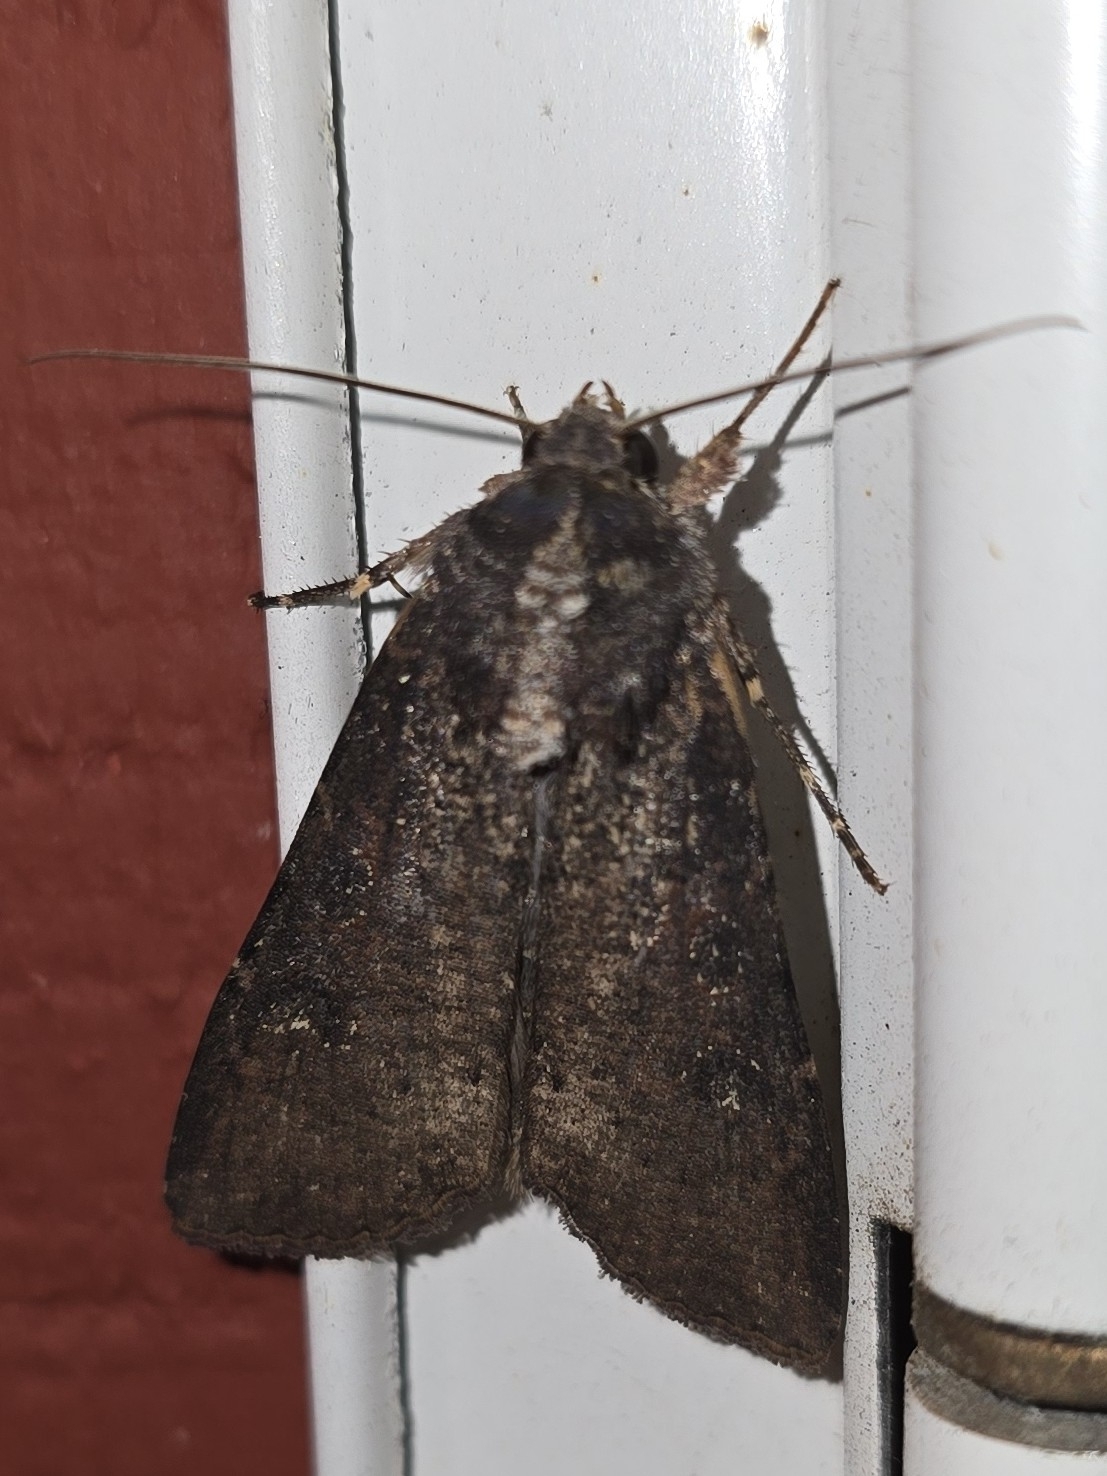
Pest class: cutworms